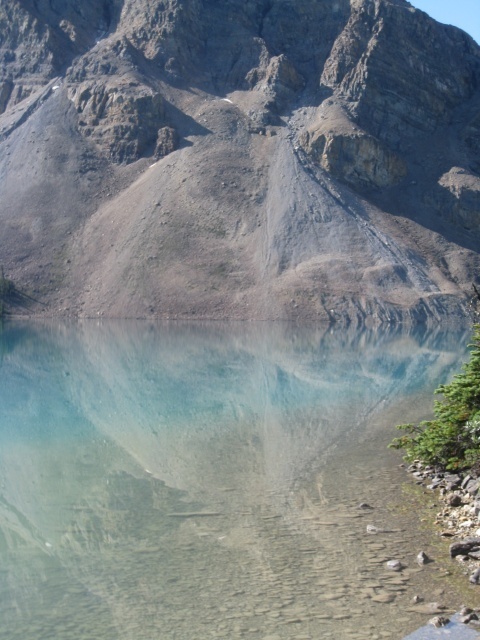
Label: not_food